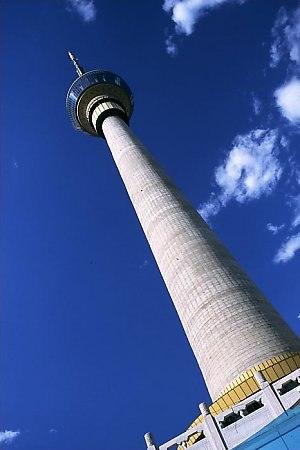
La tour centrale de radio-télédiffusion de Pékin est la plus haute structure de Pékin, en Chine. Elle dispose d'une terrasse d'observation à 238 mètres de haut, et le sommet de son antenne atteint l'altitude de 405 mètres. La tour permet d'observer la ville de manière panoramique depuis un restaurant et une terrasse d'observation. Le bâtiment est membre de la Fédération des grandes tours du monde.